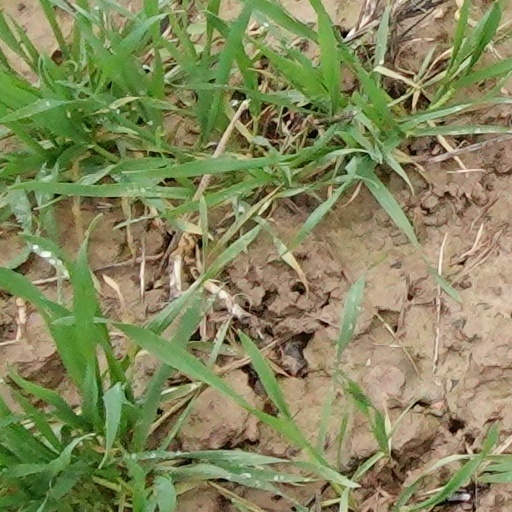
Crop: wheat